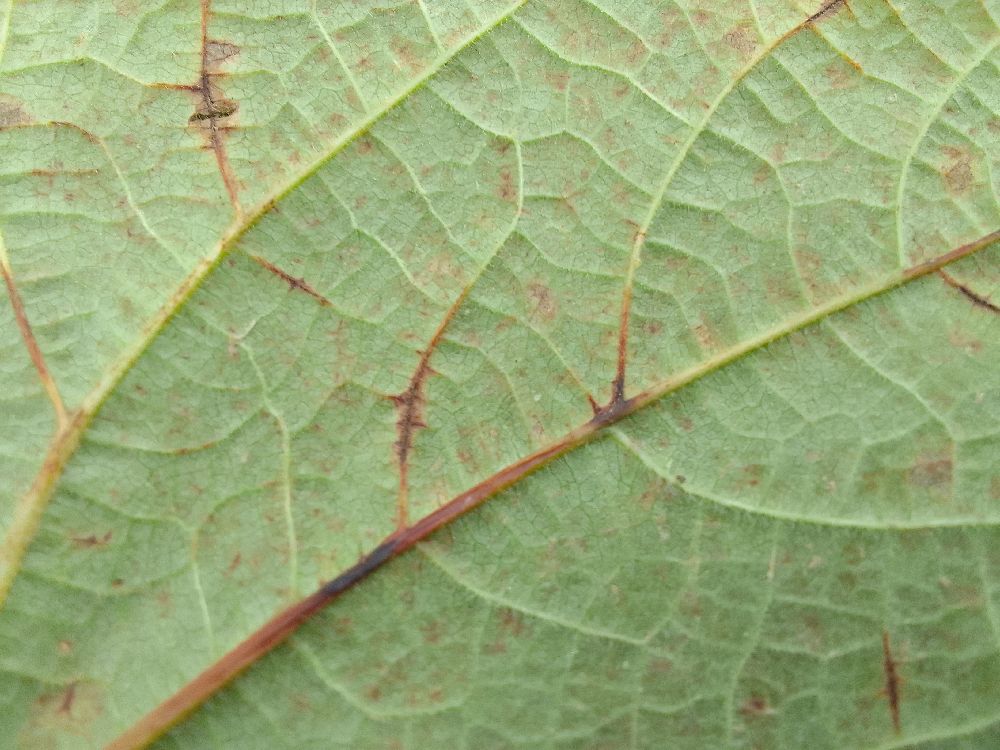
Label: anthracnose